Handley Page Type O

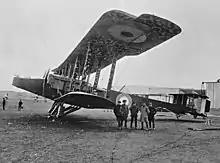
RNAS O/100 at Ochey airfield in 1917 with an experimental camouflage scheme.

The most significant difference between the two types was the use of Eagle VIII engines. Unlike the earlier engines, this engine was not built in handed versions, because production of engines of both types for engine type approval had been difficult. Wind tunnel tests at the NPL established that the counter-rotating propellers caused directional instability with the O/100. Only one version was necessary, simplifying production and maintenance and the p-factor was overcome by slightly offsetting the fin. The O/400 had a strengthened fuselage, an increased bomb load, the nacelle tanks were removed and the fuel was carried in two fuselage tanks, supplying a pair of gravity tanks. The new nacelles were smaller and had simplified supporting struts; the reduction of drag improved maximum speed and ceiling. The revised nacelle was tested in "3188", which in 1917 was flown at Martlesham Heath with a variety of engine installations. An initial order for 100 of the revised design, with Sunbeam Maori or Eagle engines, was placed on 14 August but cancelled shortly afterwards. Twelve sets of Cricklewood-built components were transferred to the Royal Aircraft Factory, where they were assembled into the first production O/400s. More than 400 were supplied before the Armistice at a price of £6,000 each. Another 107 were licence-built in the US by the Standard Aircraft Corporation (out of 1,500 ordered by the air corps). Forty-six out of an order for fifty were built by Clayton & Shuttleworth in Lincoln.